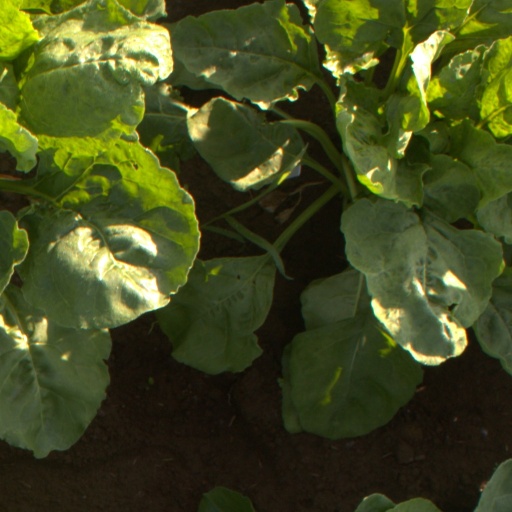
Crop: sugar beet